Murod Nazarov

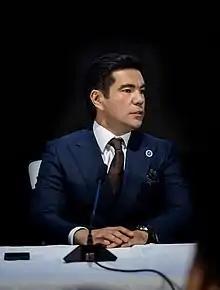

Murod Nazarov (born 16, November, 1980) is an Uzbekistani businessman and vice-president of the polo federation of Uzbekistan